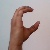
The image shows a hand gesture representing the letter 'C' in Indian Sign Language.